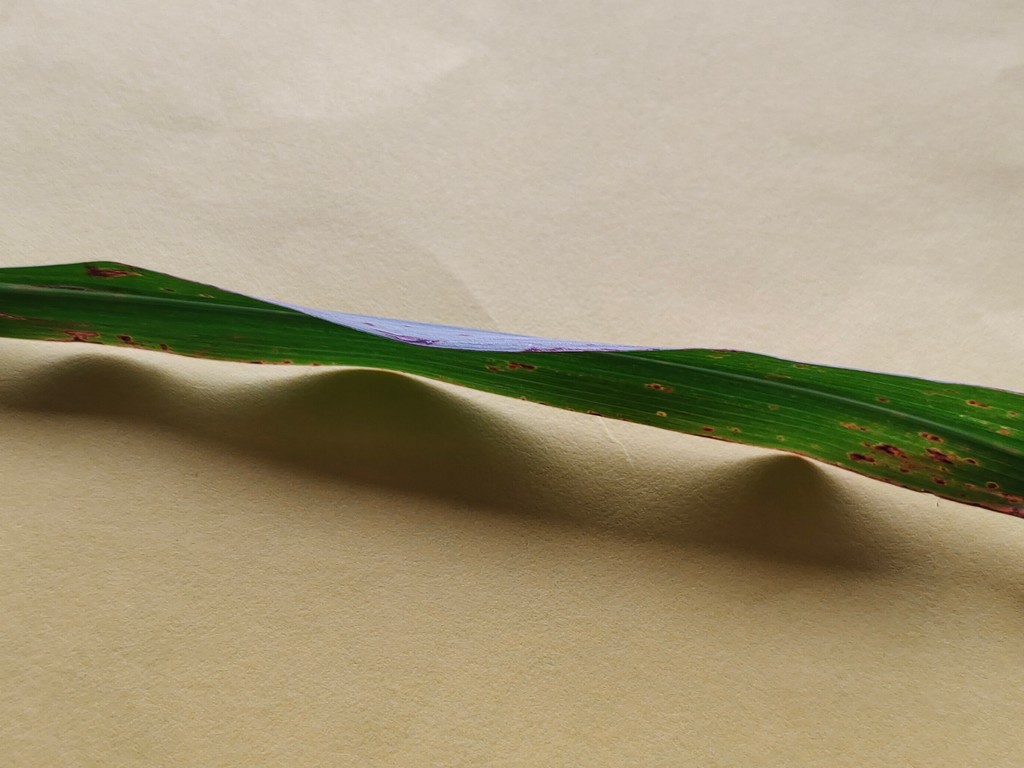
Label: Unhealthy